Turtle Creek Township, Todd County, Minnesota

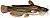
Yellow bullhead are found in Big Lake and Rice Lake in Turtle Creek Township

Big Lake, at 319.8 acres, is smaller than Rice Lake. With a maximum depth of 21 feet its fish species are more diverse and include black bullhead, black crappie, bluegill, brown bullhead, green sunfish, hybrid sunfish, largemouth bass, northern pike, pumpkinseed, sunfish, walleye, yellow bullhead, yellow perch, bowfin (dogfish), white sucker, blacknose shiner, bluntnose minnow, central mudminnow, golden shiner, Iowa darter, Johnny darter, spottail shiner, the tadpole madtom.